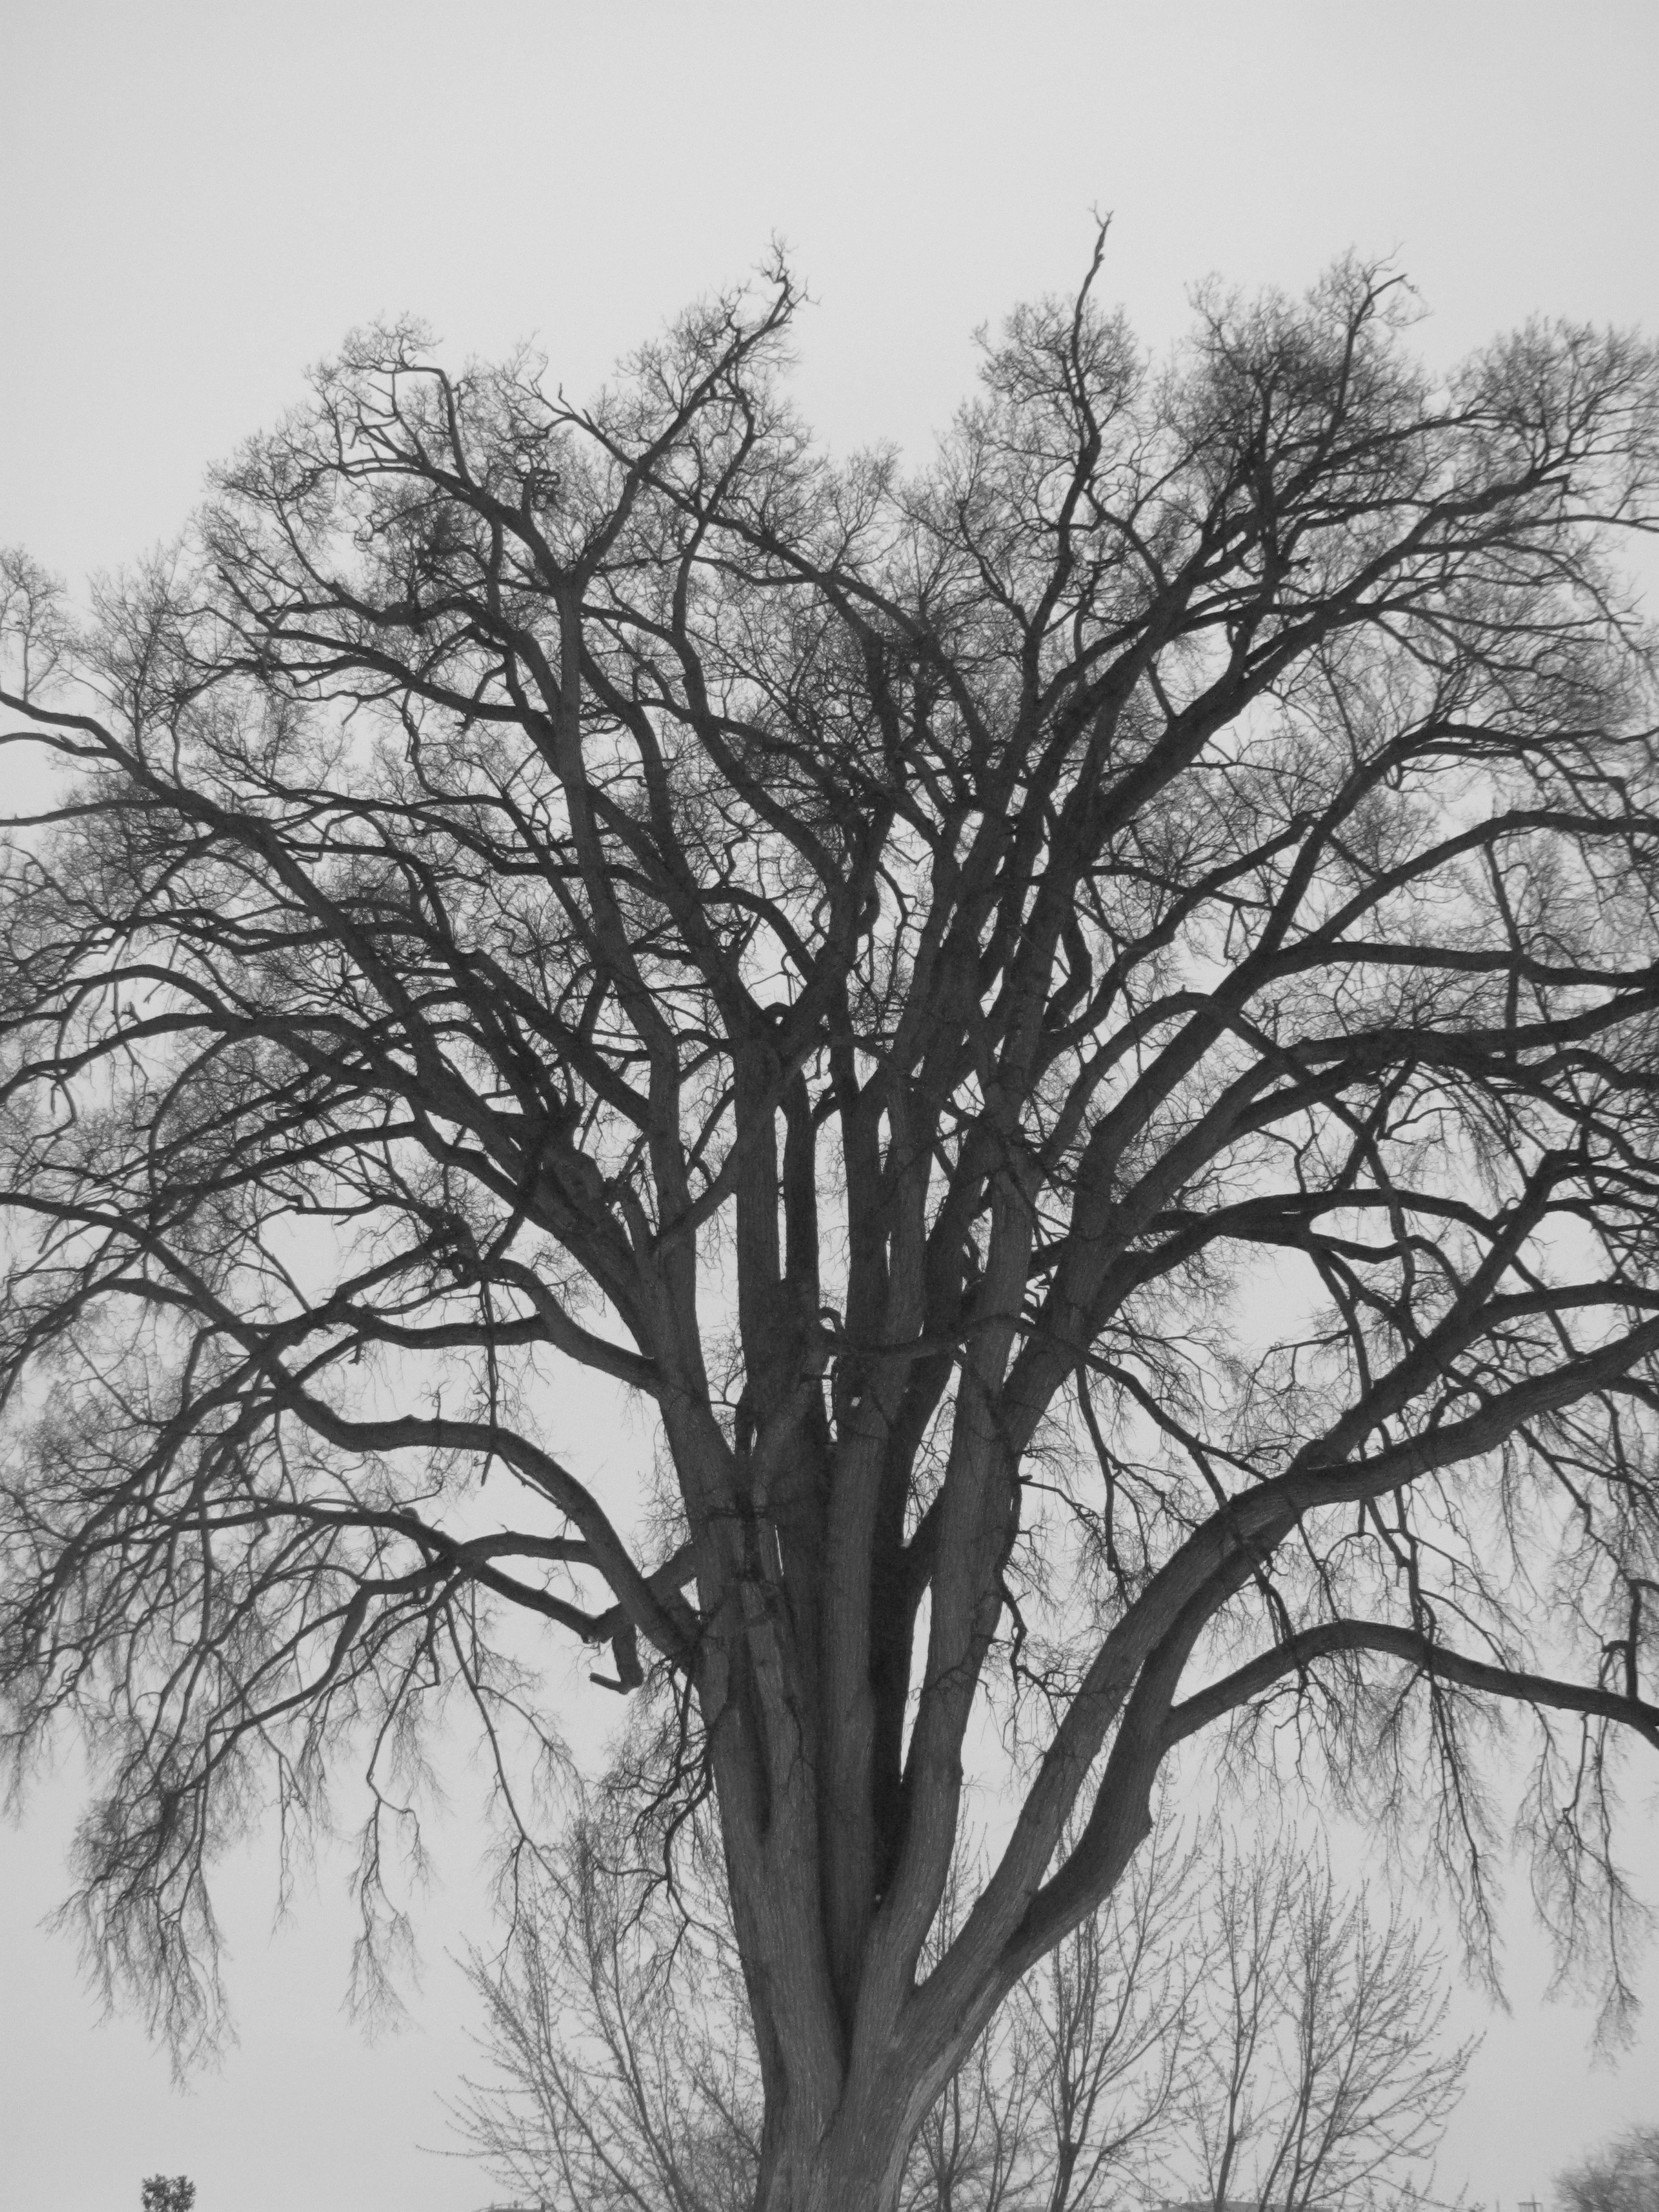
tree, outdoor, branch, snow, winter, black and white, plant, natural, park, weather, monochrome, twig, monochrome photography, atmospheric phenomenon, plant stem, woody plant